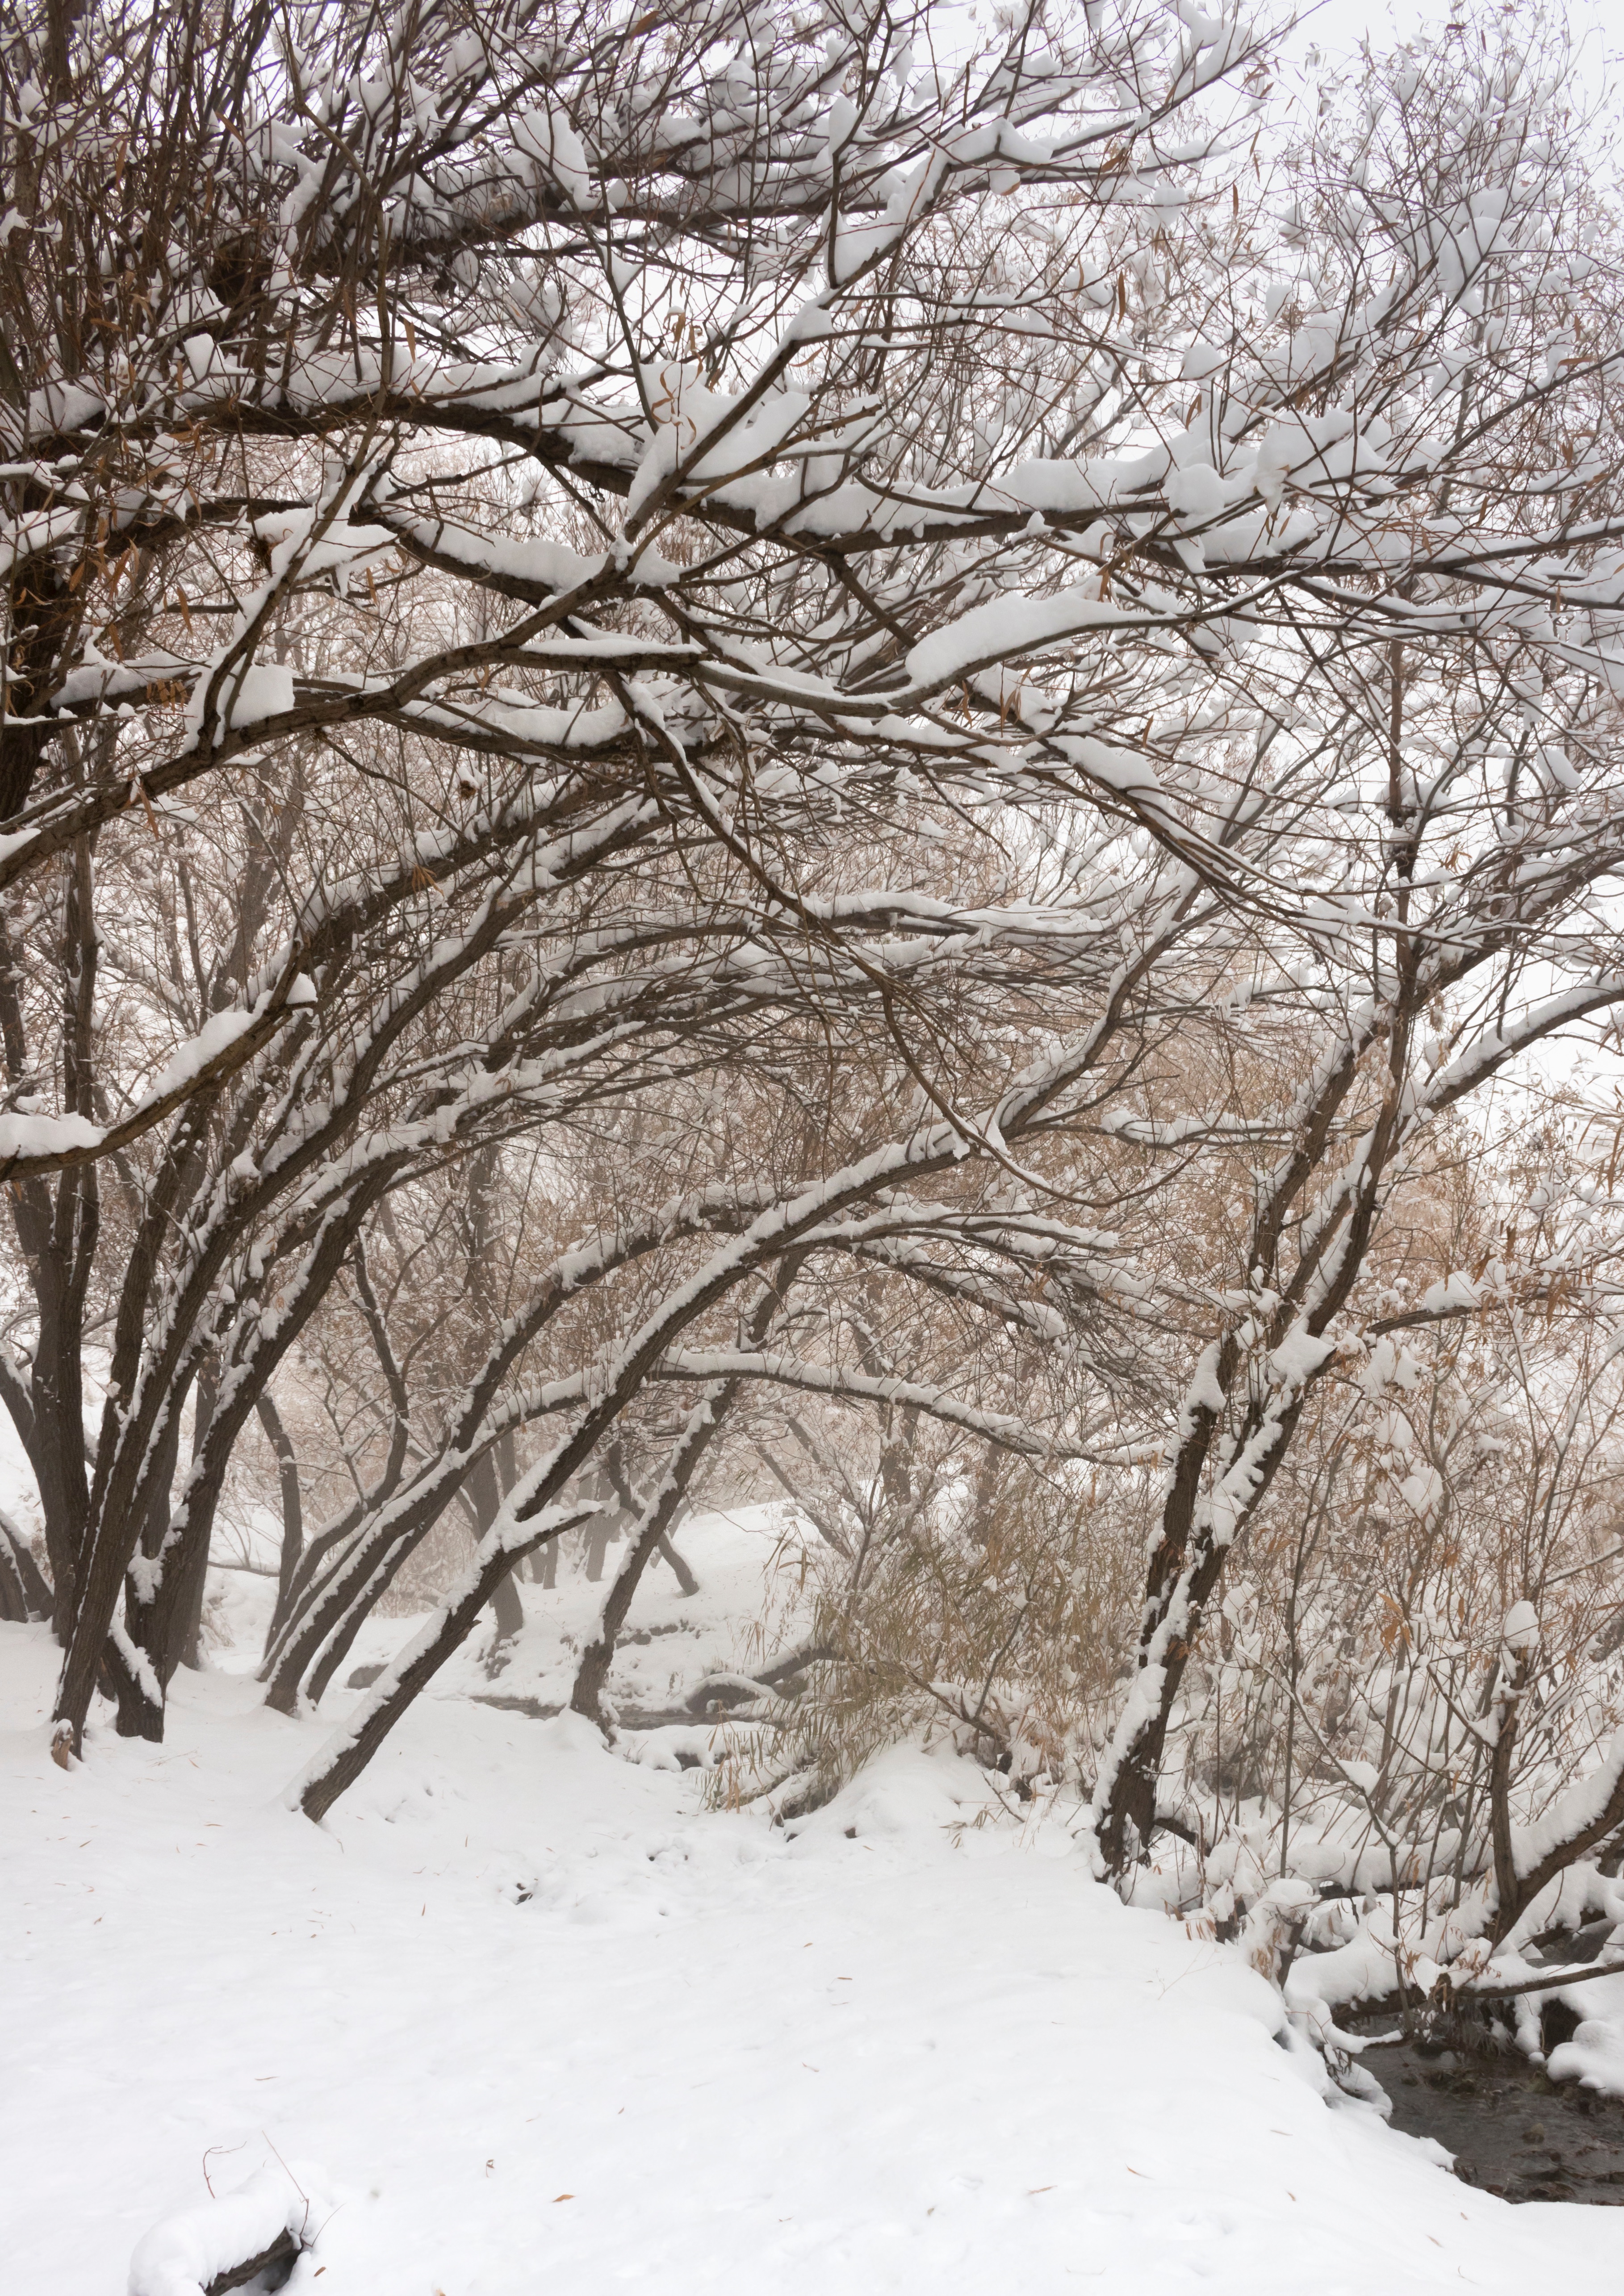
tree, branch, snow, winter, frost, weather, season, blizzard, woodland, freezing, winter storm, rain and snow mixed